Basanite

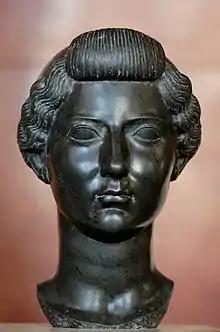
Basanite sculpture of Livia Drusilla

Basanite appears early in the alkaline magma series and basanites are found wherever alkaline magma is erupted. This includes both continental and ocean island settings. Together with basalts, they are produced by hotspot volcanism, for example in the Hawaiian Islands, the Comoros Islands and the Canary Islands. They are particularly common in areas of rifting.